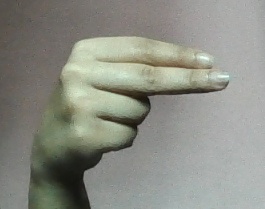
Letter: ain